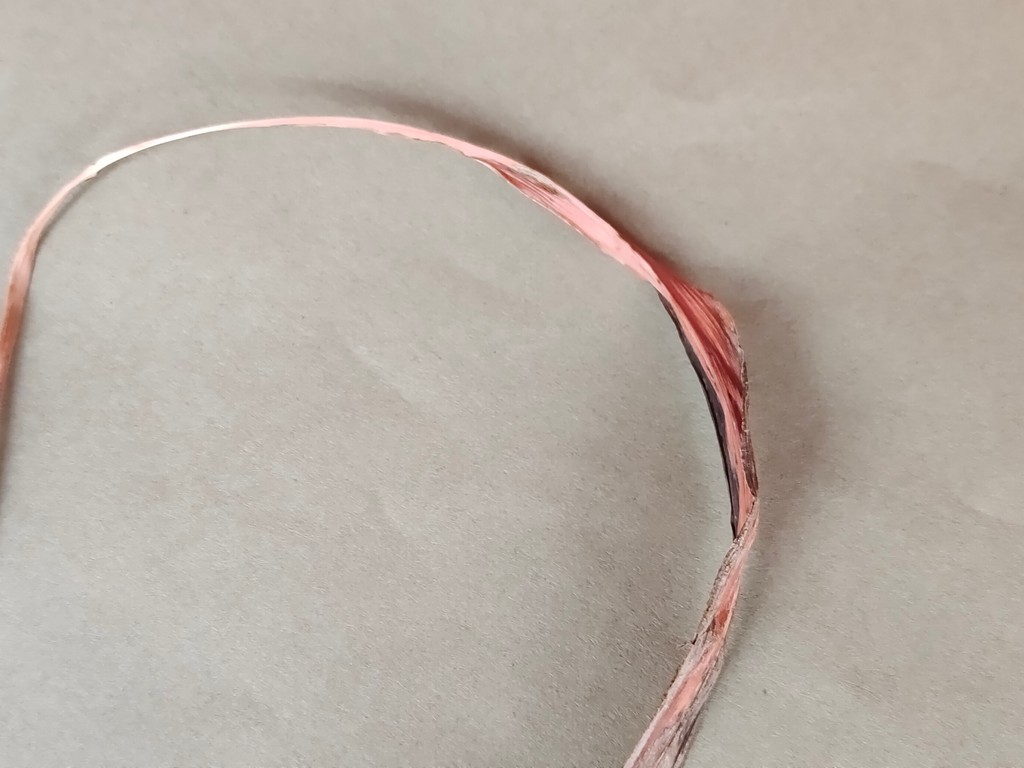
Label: Dried